91st Street station (Hudson–Bergen Light Rail)

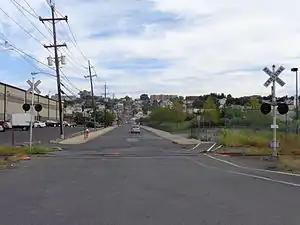
91st Street crossing Northern Branch

91st Street is a proposed station along the Northern Branch Corridor Project extension of Hudson-Bergen Light Rail in the Babbitt Section of North Bergen, New Jersey.